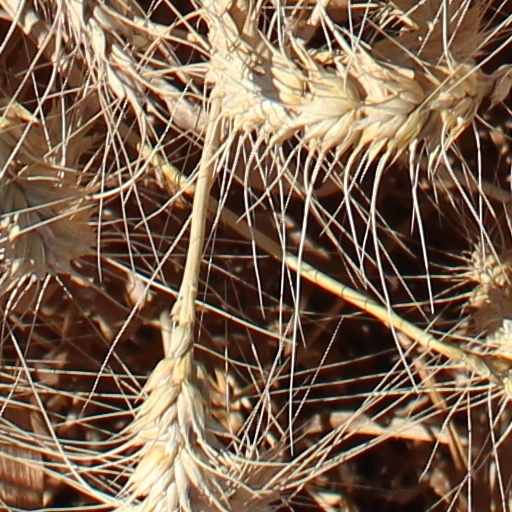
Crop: wheat